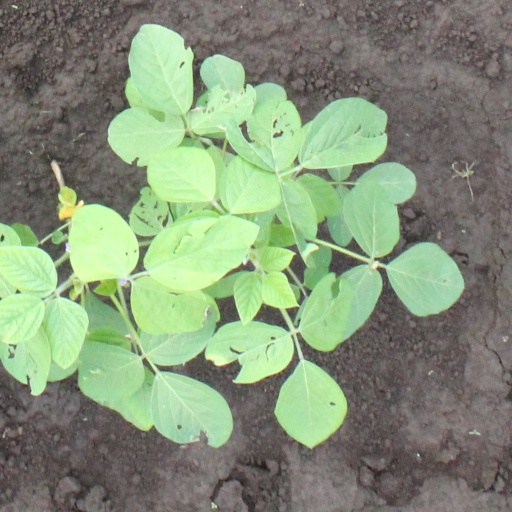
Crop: soybean